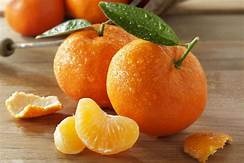
Label: mandarine